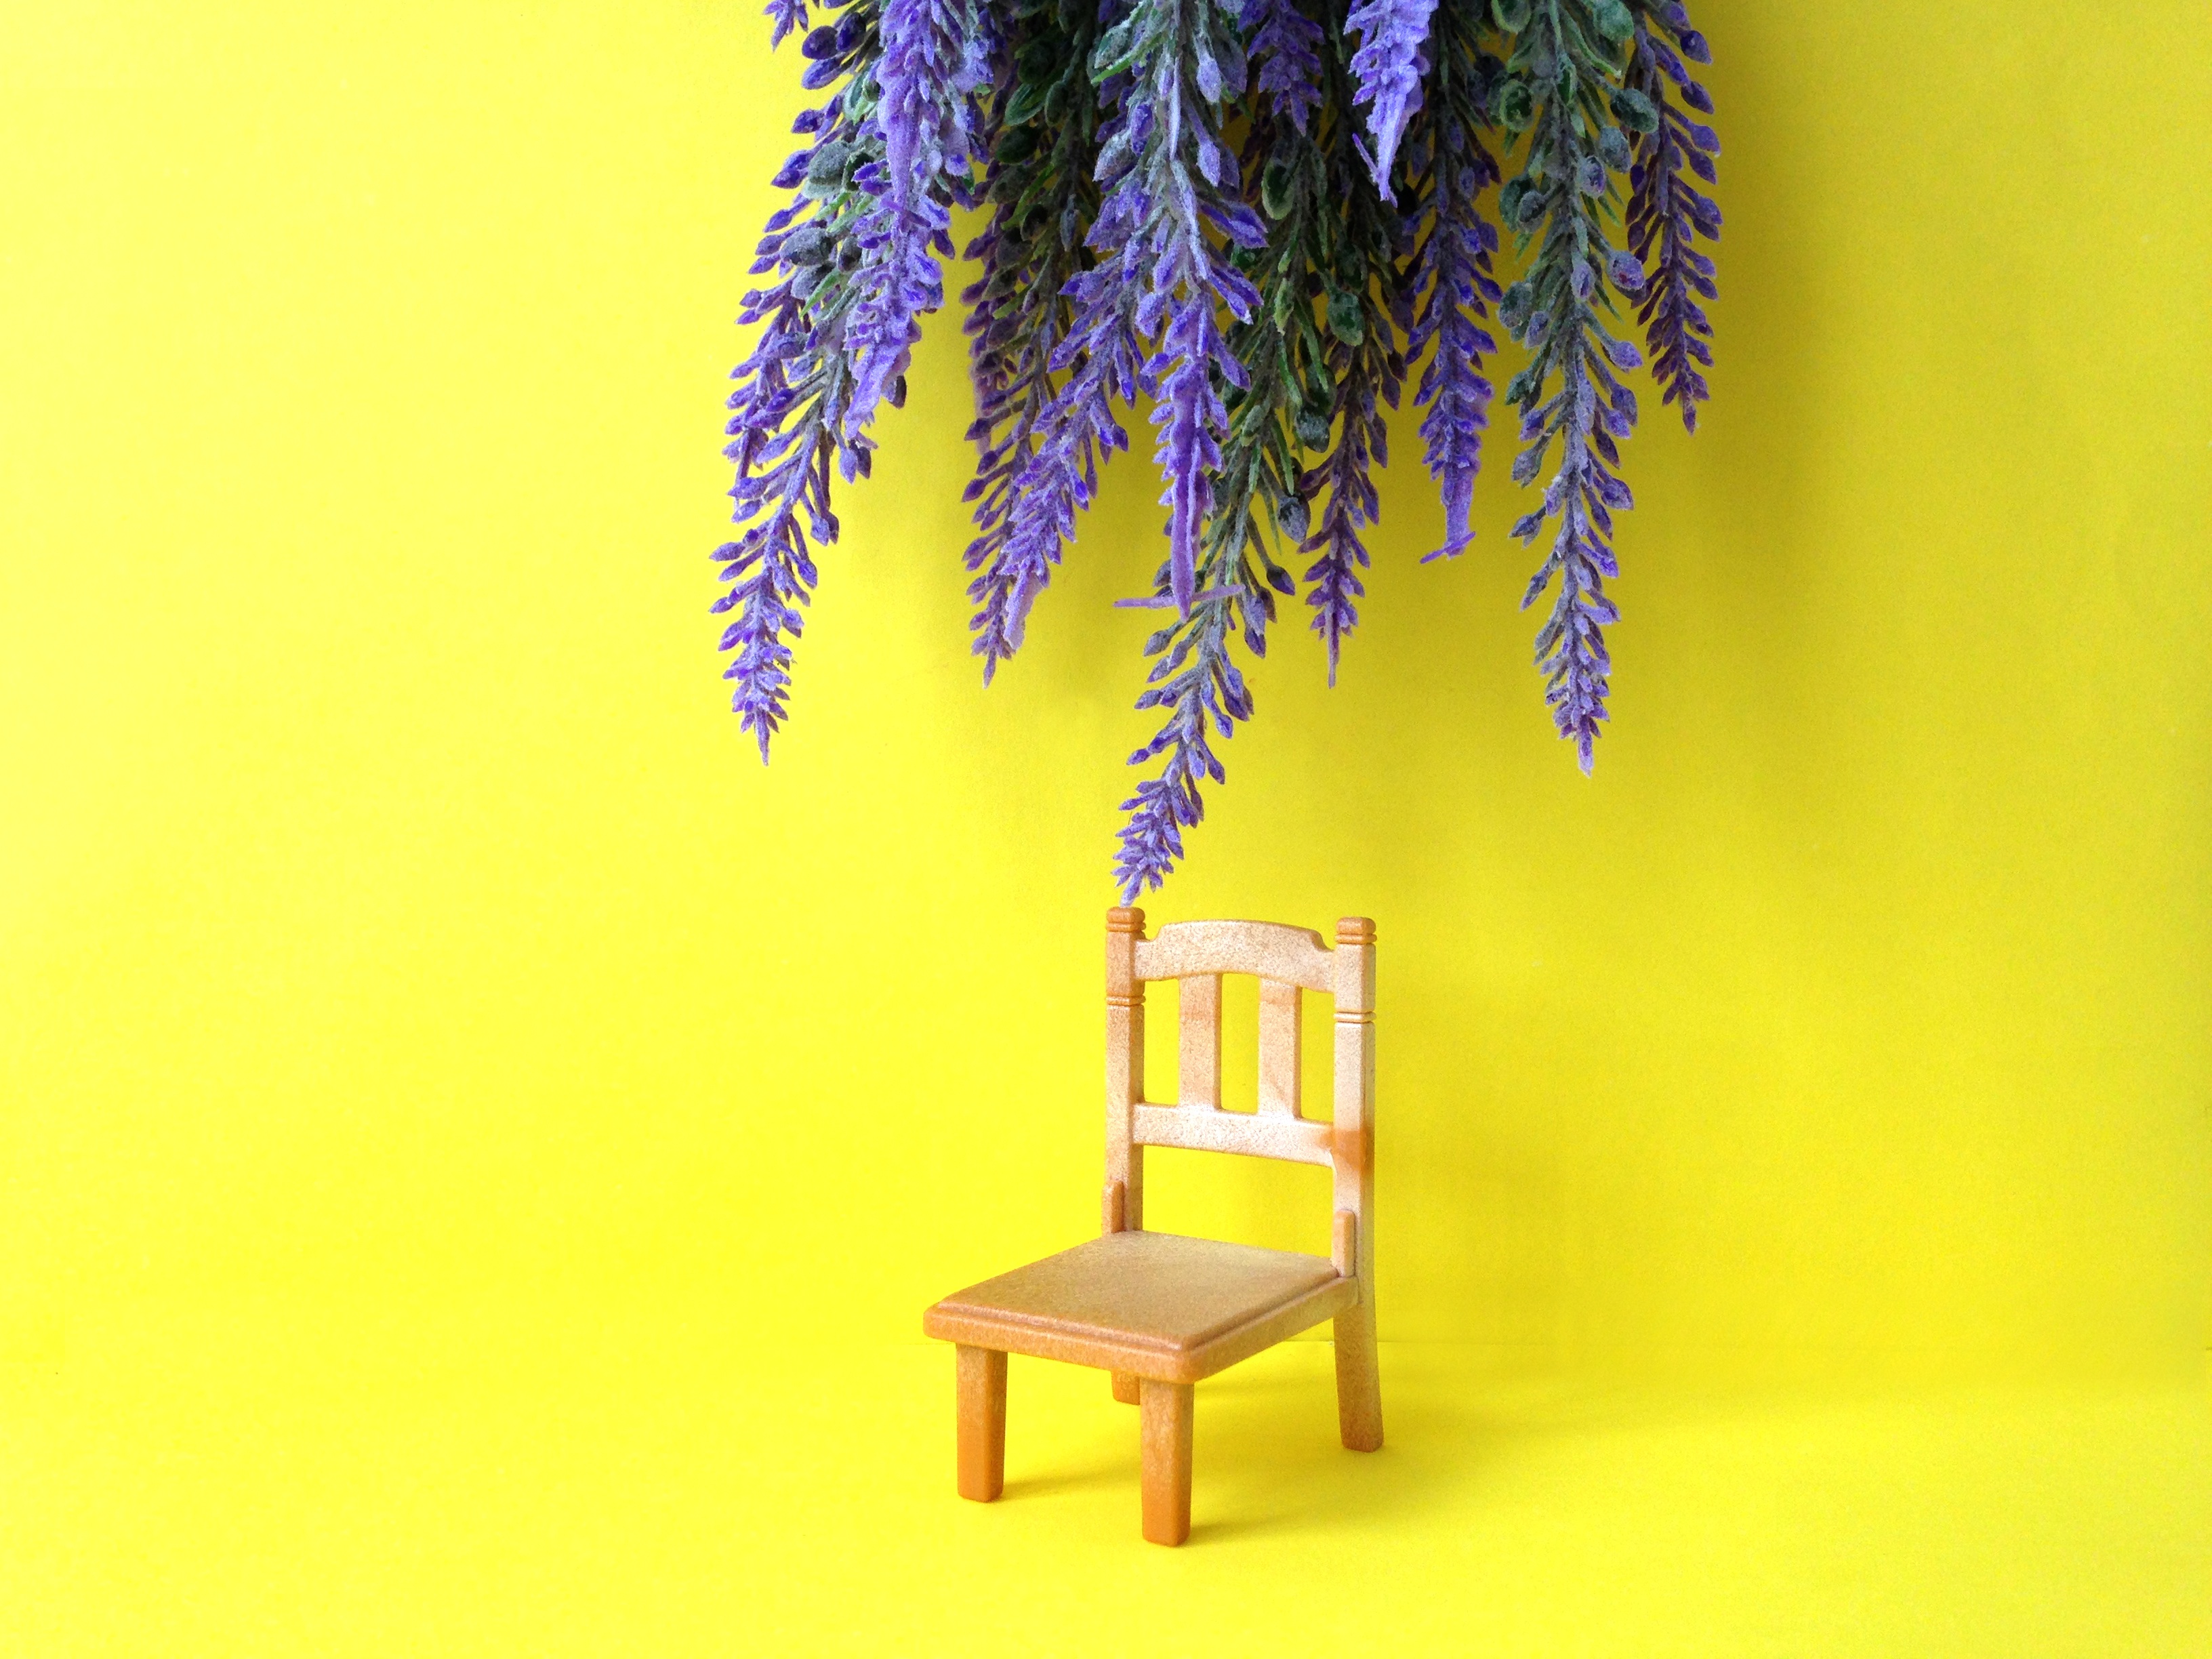
tree, branch, plant, leaf, flower, produce, color, yellow, lighting, flowering plant, land plant